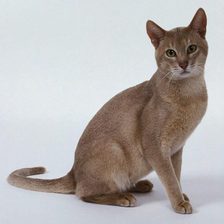
Species: cat
Breed: Abyssinian